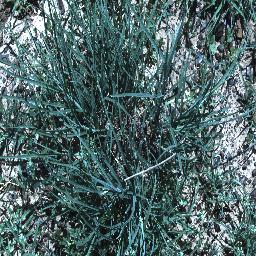
Label: negative